X-Men Legends II: Rise of Apocalypse

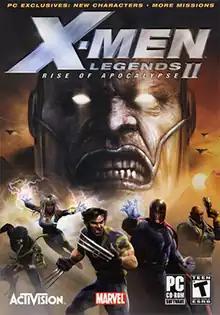

X-Men Legends II: Rise of Apocalypse is an action role-playing game developed by Raven Software and published by Activision. It is the follow-up to 2004's "X-Men Legends". It was released in September 2005 for the GameCube, Windows, N-Gage, PlayStation 2, PlayStation Portable and Xbox. It is set after the events of "X-Men Legends" and features the mutant supervillain Apocalypse as the primary antagonist.